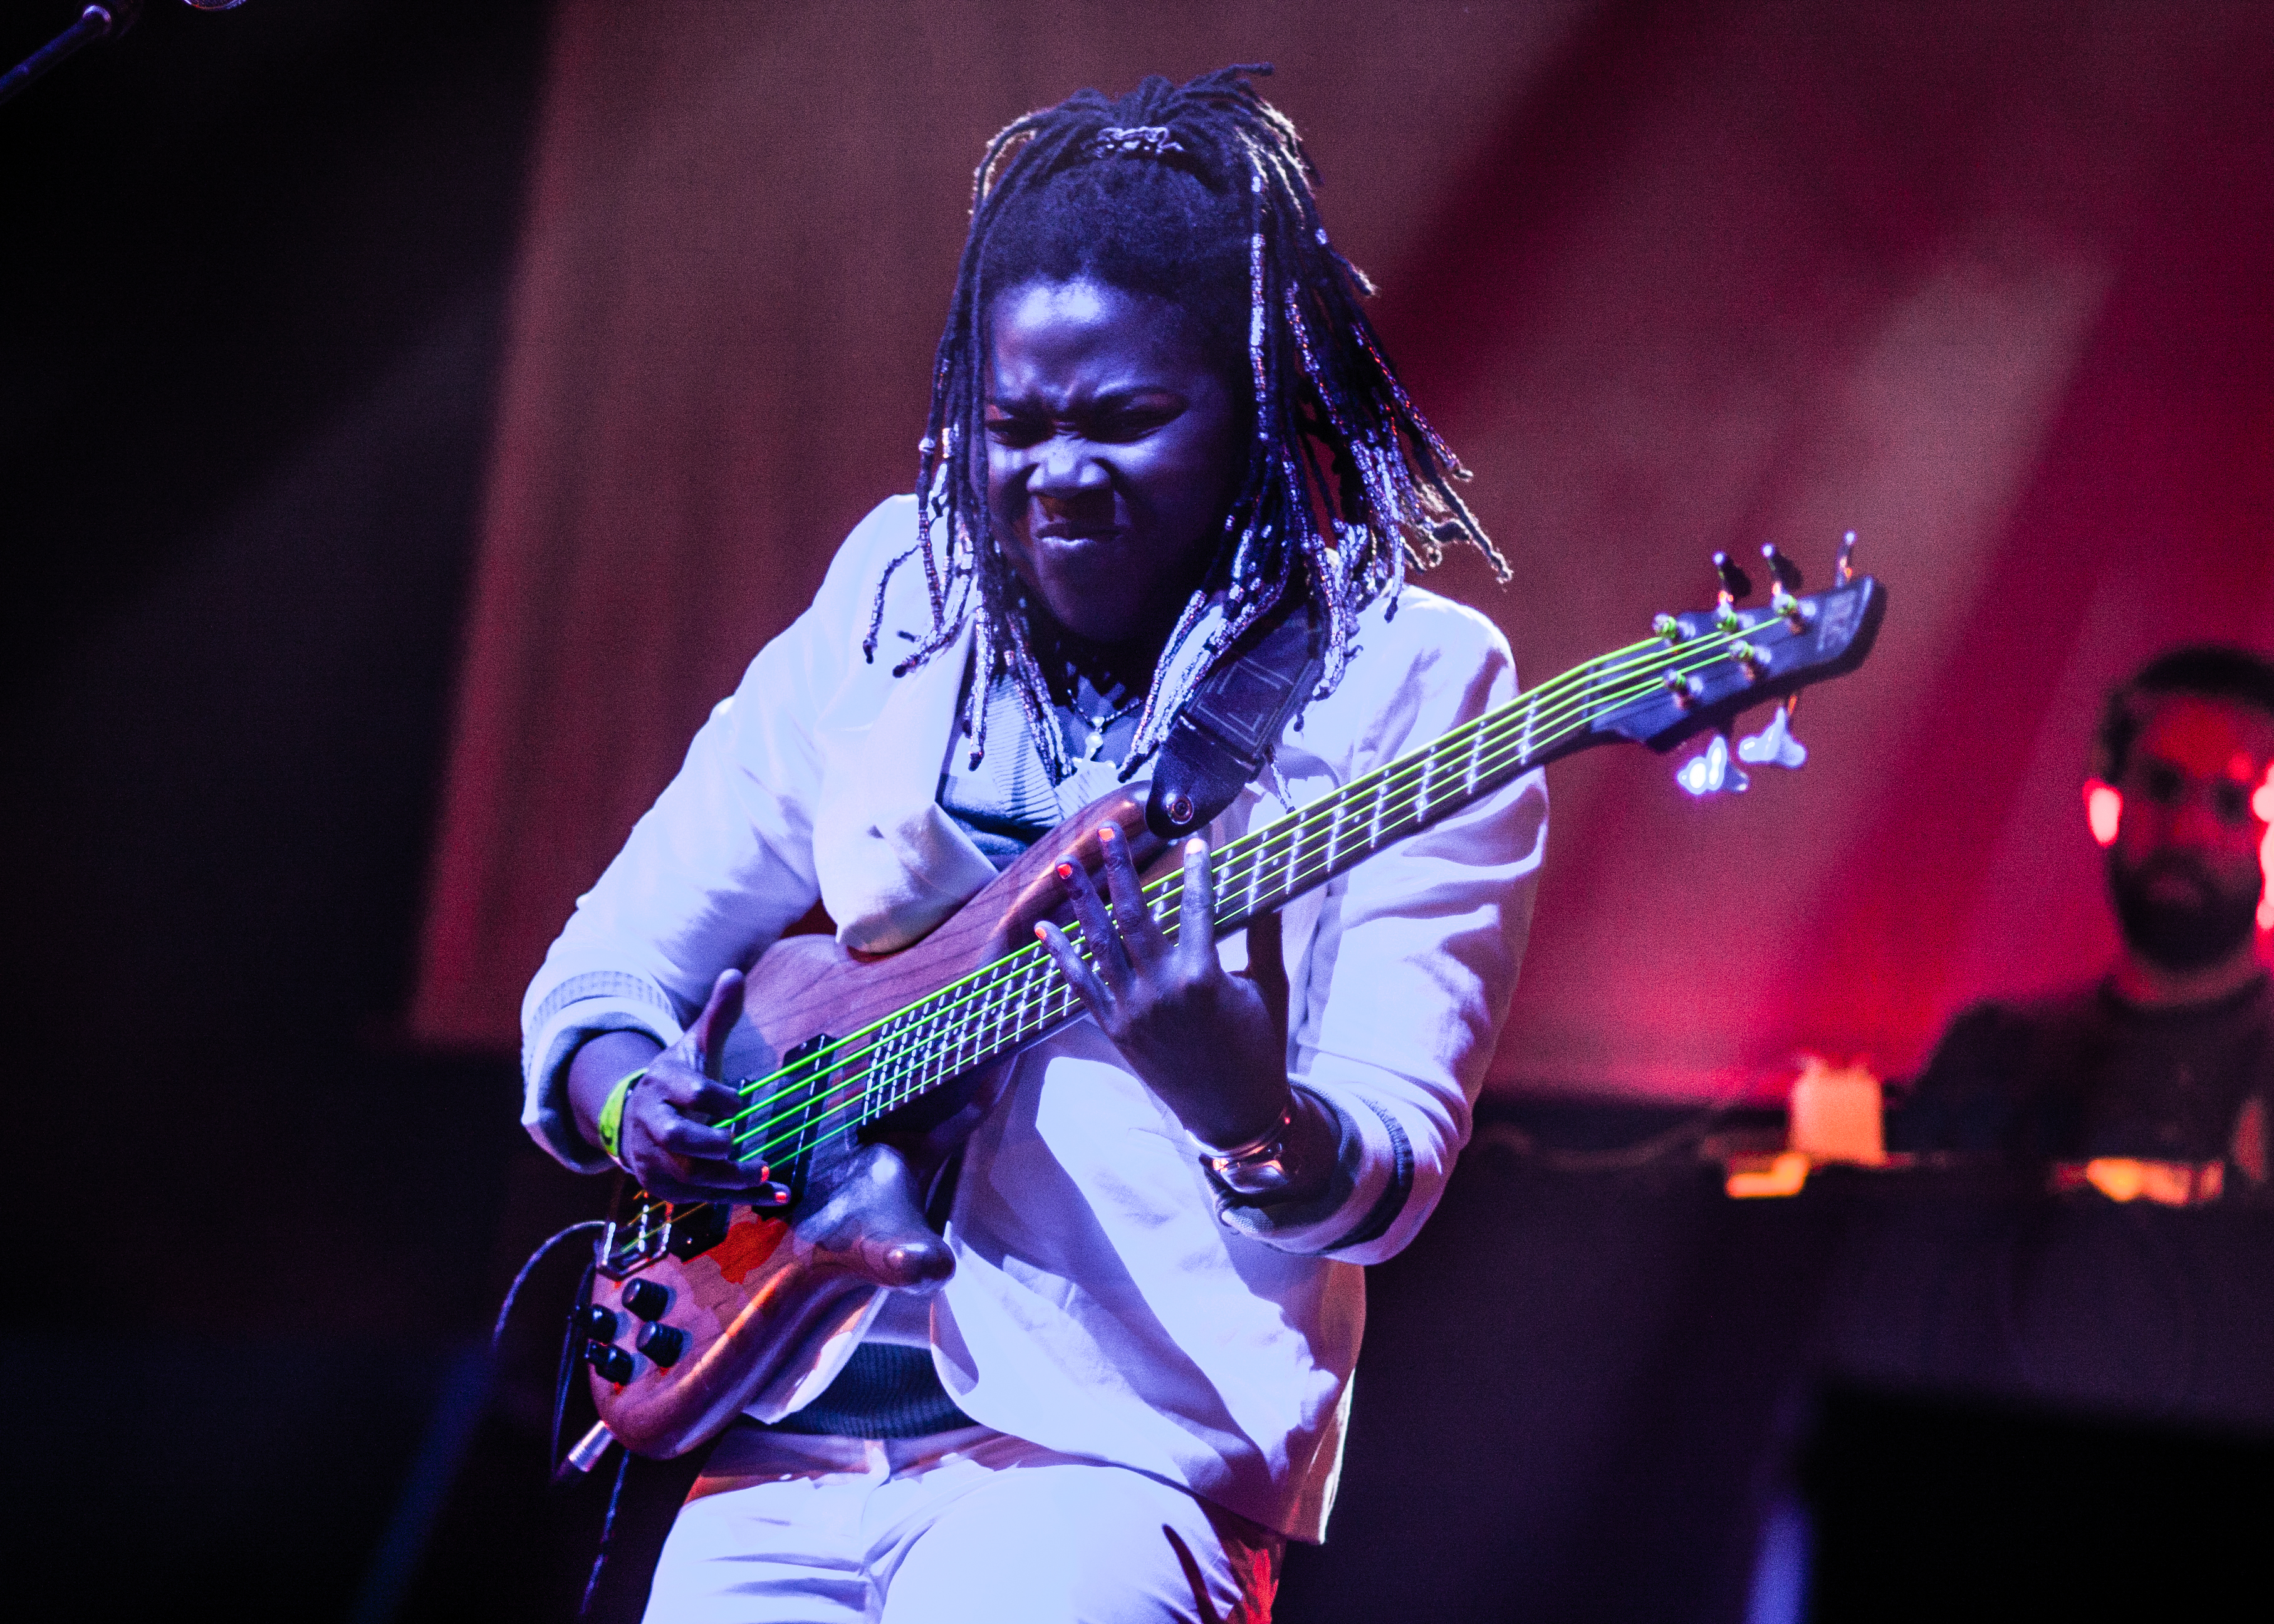
music, guitar, concert, live, musician, performance art, stage, brussels, place, bruxelles, fete, palais, musique, fetedelamusique, gallo, marie, earl, ashanti, thierry, sixteen, manou, lefto, warnant, ashanti3000, performance, bassist, singing, guitarist, entertainment, performing arts, singer songwriter, rock concert, musical theatre